BC Šiauliai

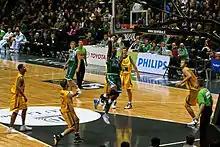
BC Šiauliai playing LKL match versus Žalgiris Kaunas in home arena.

Next season they totally won 3 bronze medals in three different competitions. First of all, BC Šiauliai participated in the FIBA Europe cup Final Four, held in Moscow. They were crushed 94–57 by Lokomotiv Rostov in the semi-final, though they successfully rehabilitated next day with the 86–71 victory over EURAS Ekaterinburg and were decorated with the season' first bronze medals. Secondly, they continued their solid season in Baltic Basketball League, reaching the semi-final. They failed to overcome the legendary Lithuanian club Žalgiris Kaunas there, losing 89–61, but were able to defeat BK Ventspils 97–87 and won their second bronze medals that season. Astonishing season ended with the 3–1 series triumph over Sakalai Vilnius during the LKL bronze final, winning the club's fourth LKL bronze medals.